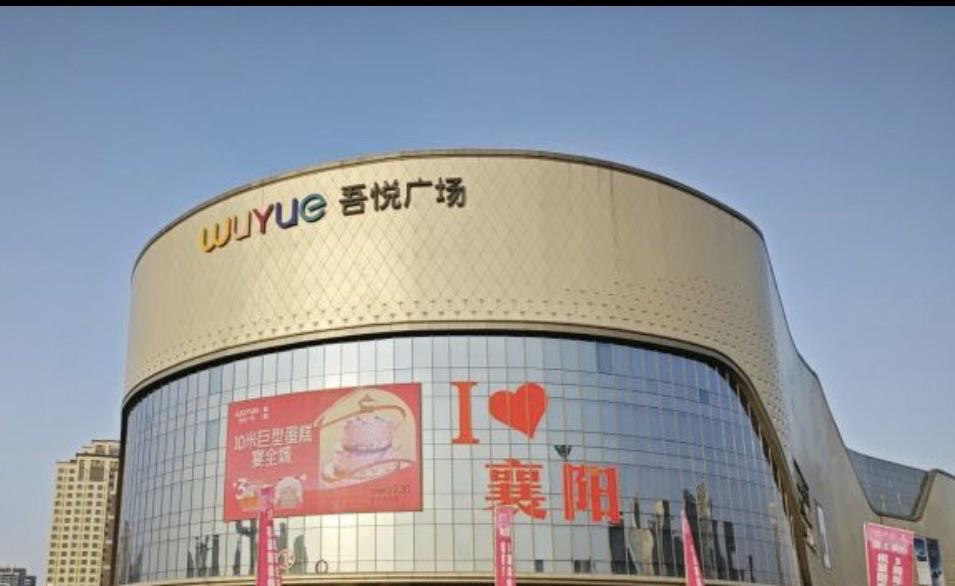
地标名称：吾悦广场(襄阳店)
所在城市：襄阳市·樊城区